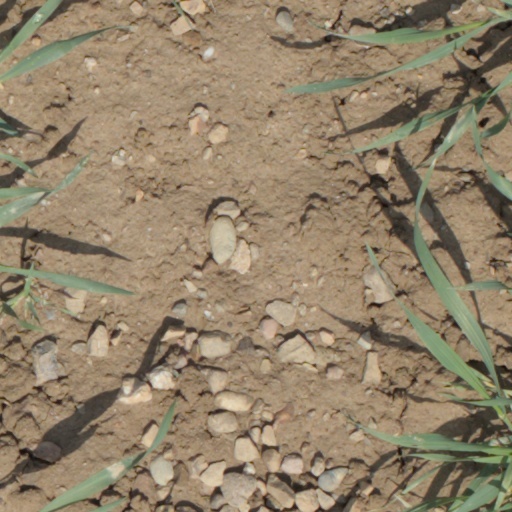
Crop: wheat